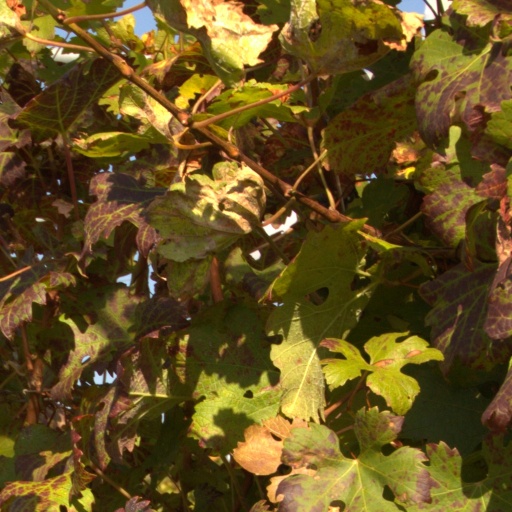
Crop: grape